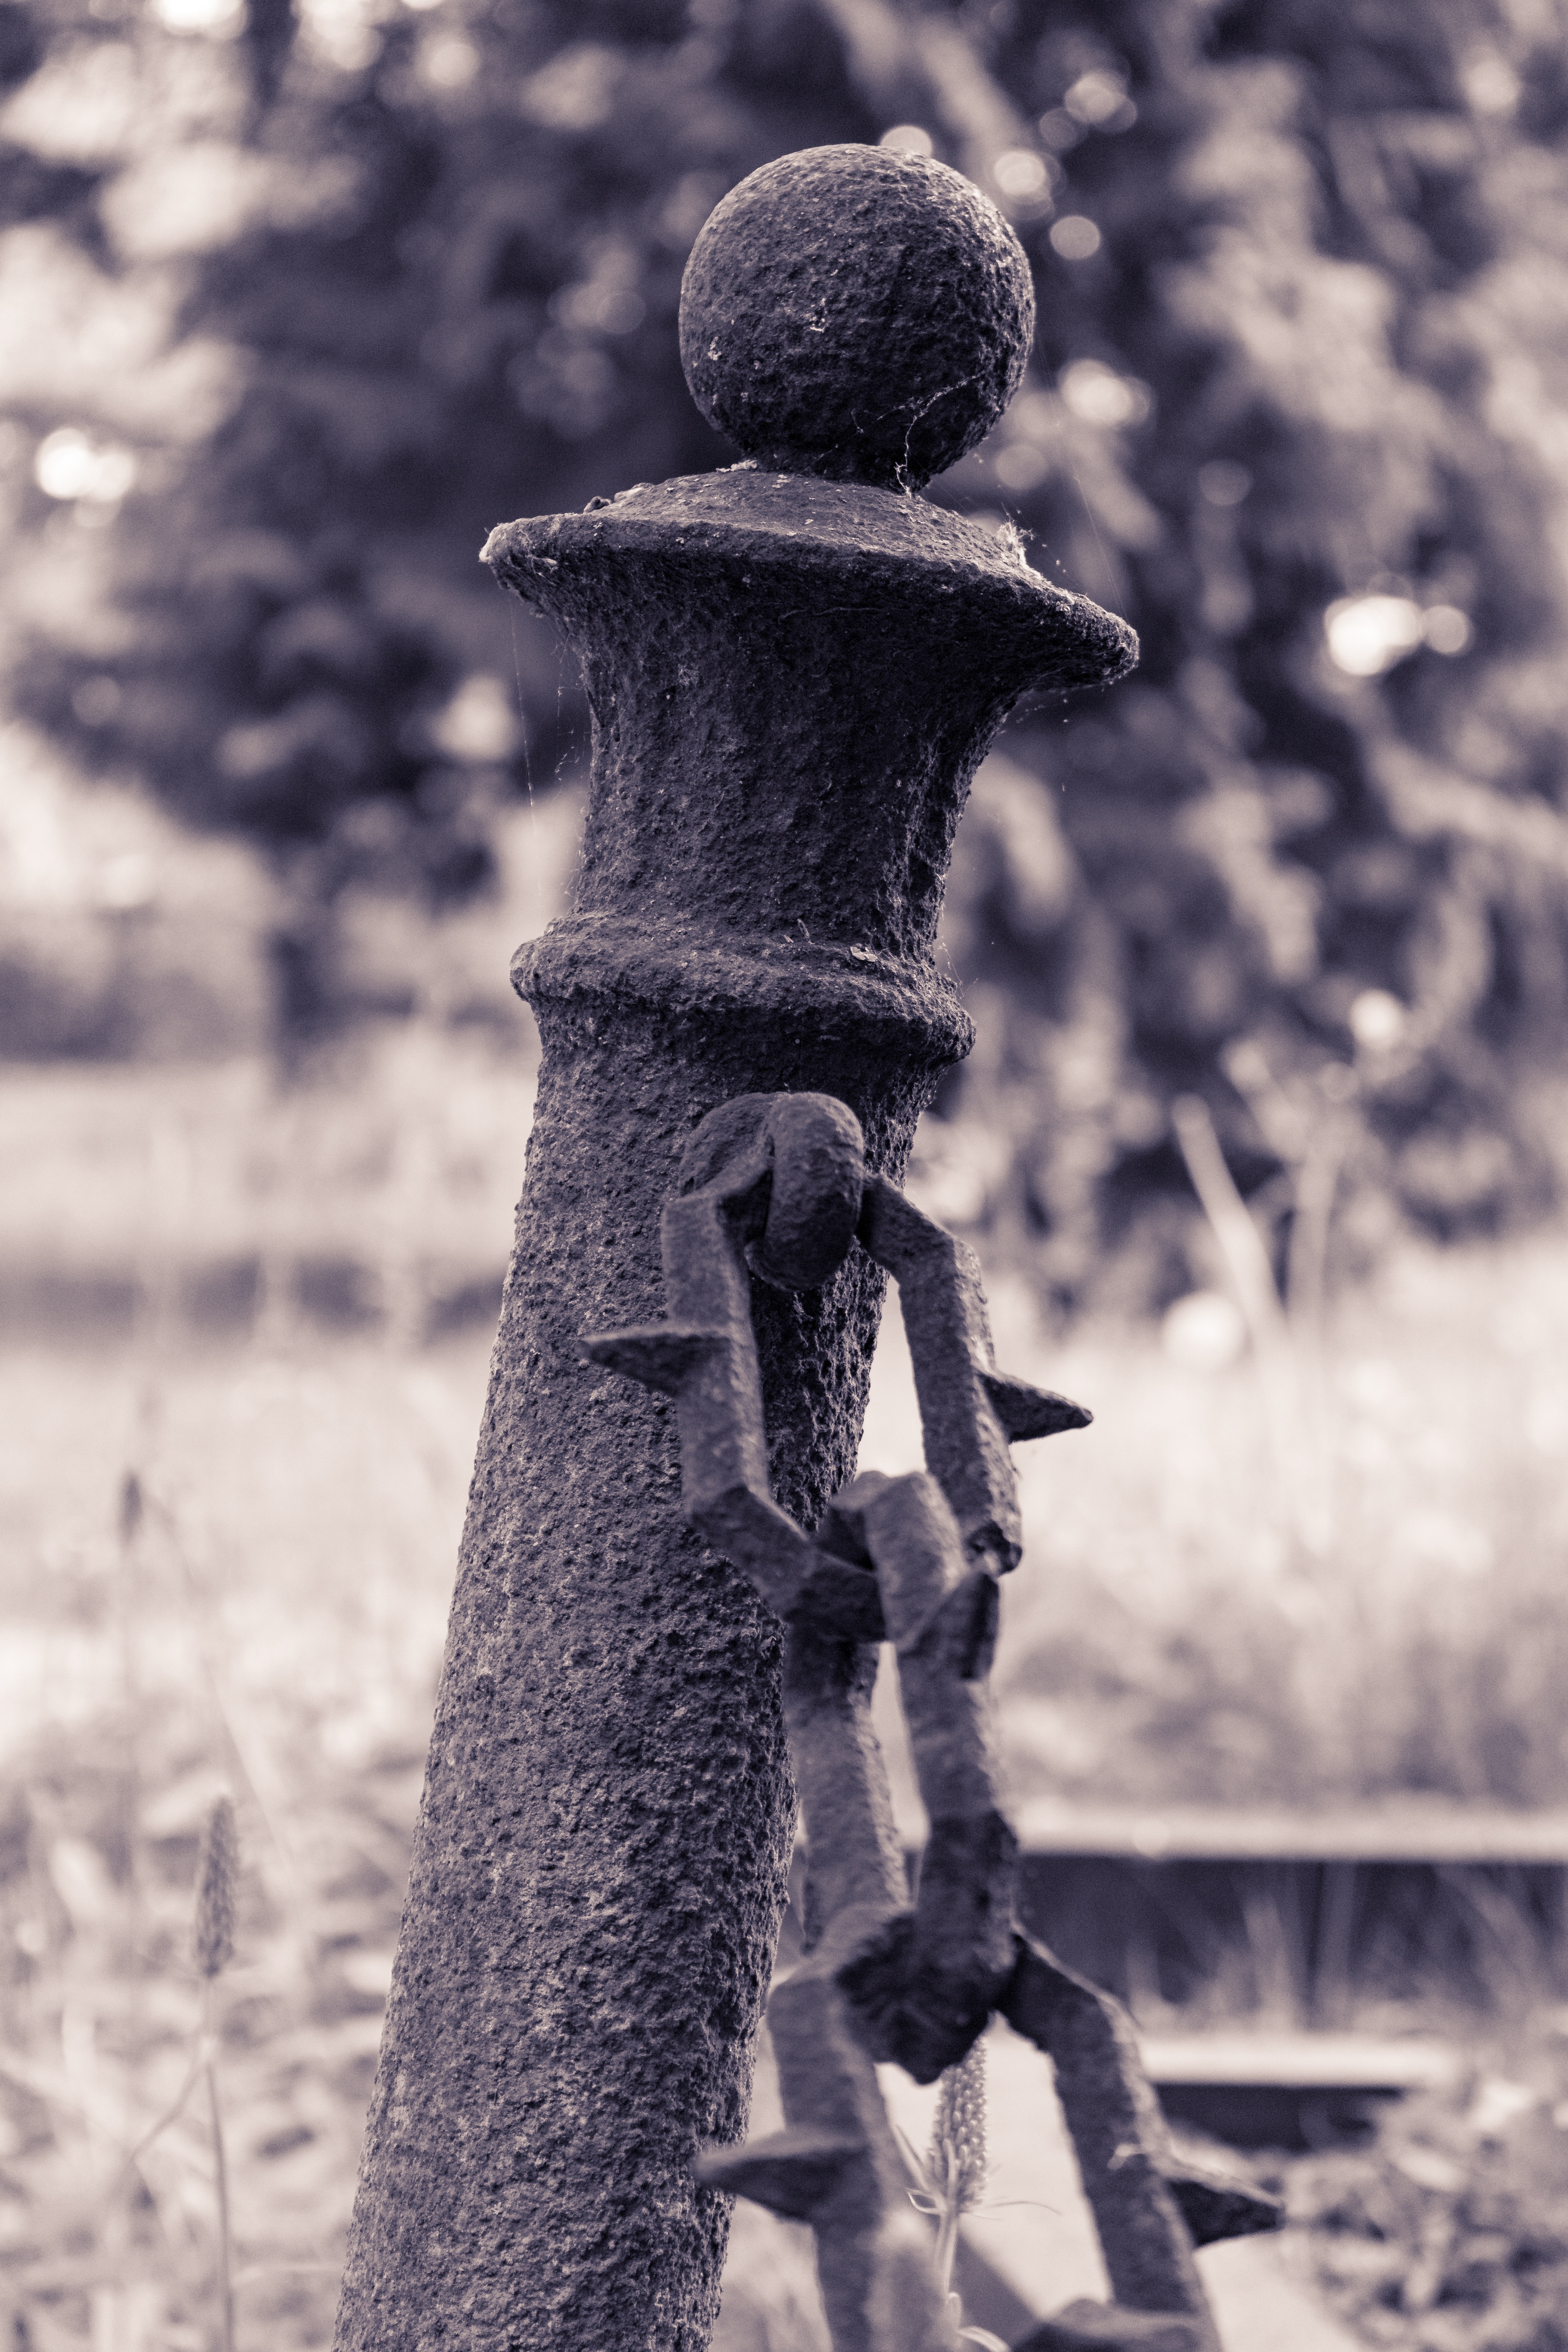
hand, water, rock, snow, winter, black and white, photography, chain, monument, statue, spring, shadow, decay, black, monochrome, still life, season, weathered, sculpture, art, temple, photograph, monochrome photography